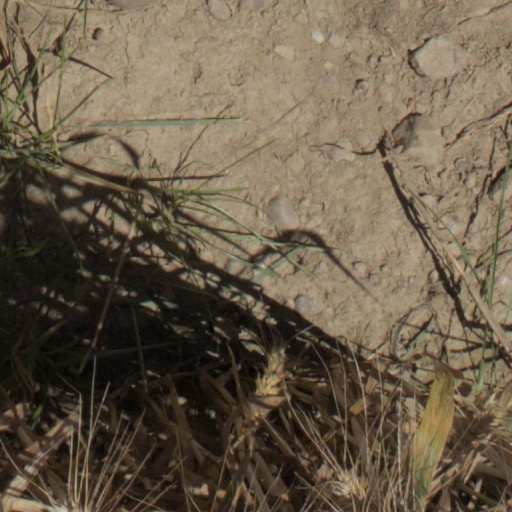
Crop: wheat